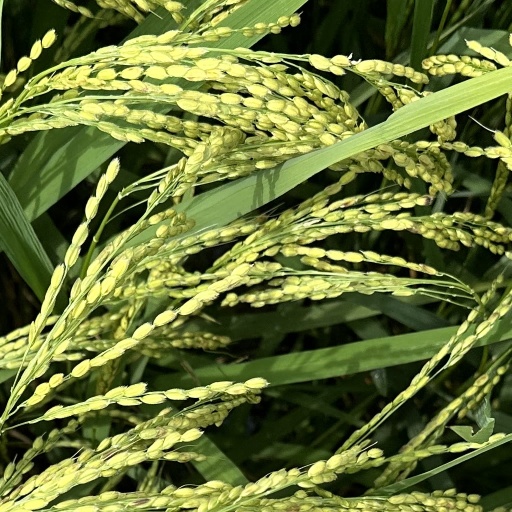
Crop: rice